Bounty (The Walking Dead)

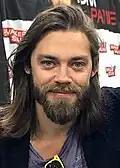
Tom Payne appears for the last time in this episode in a flashback sequence.

This episode features a cameo of Tom Payne as Paul "Jesus" Rovia, who appears in a flashback; his character was killed in the mid-season finale episode "Evolution".